Atomic (cocktail)

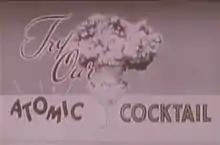
Atomic Cocktail advertisement

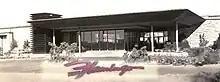
The Flamingo Hotel

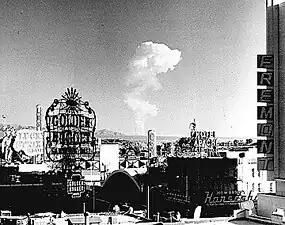
Mushroom cloud near Las Vegas

The Atomic cocktail is a champagne cocktail that was popularized by the Las Vegas Chamber of Commerce and local casinos in the 1950s. During this period, Las Vegas was sometimes called the "Atomic City".